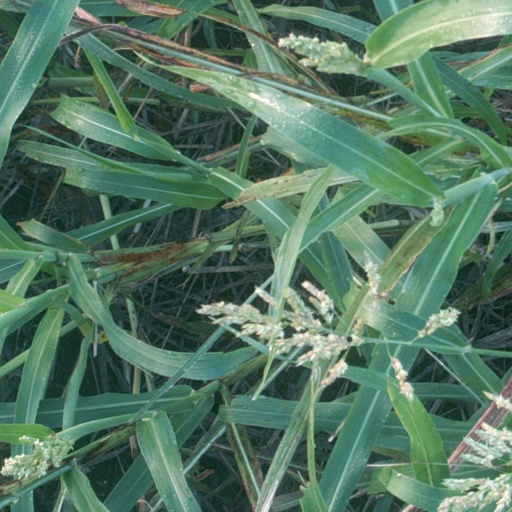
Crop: sorghum